Battle of Haguenau

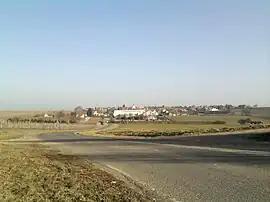
Village of Berstheim

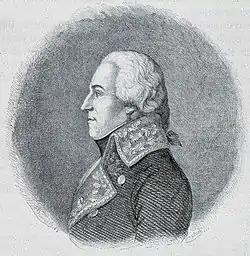
Jacques Hatry

Once established in his Moder defenses, Wurmser repelled assault after assault by Pichegru. The French commander reinforced Desaix on the right in an effort to seize Bischwiller. Michaud hammered at the Coalition forts north of Brumath while Ferino attacked southwest of Haguenau. Off to the west, Hatry's division repeatedly tried to cross the Zinsel du Nord River at Mertzwiller but was driven back each time. Despite being able to hold off the frontal attacks of the "Army of the Rhine", Wurmser became anxious about his western flank.